Laura Chinchilla

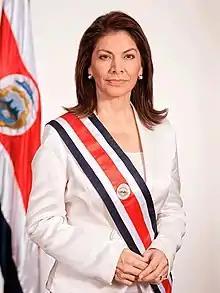
Official portrait,

Laura Chinchilla Miranda (born 28 March 1959) is a Costa Rican political scientist and politician who served as President of Costa Rica from 2010 to 2014. She was one of Óscar Arias Sánchez's two Vice-Presidents and his administration's Minister of Justice. She was the governing PLN candidate for president in the 2010 general election, where she won with 46.76% of the vote on 7 February. She was the eighth woman president of a Latin American country and the first and so far only woman to become President of Costa Rica. She was sworn in as President of Costa Rica on 8 May 2010.